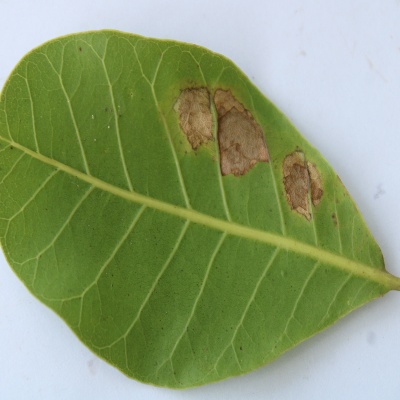
Crop: Cashew
Condition: leaf miner